West Gardner Square Historic District

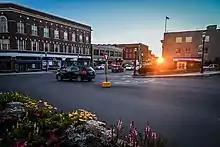
West Gardner Square Historic District now known as the Center of Gardner MA at sunset

The West Gardner Square Historic District encompasses the historic commercial, civic and industrial downtown area of Gardner, Massachusetts. Developed industrially beginning in the early 19th century, the area now boasts a concentration of late 19th and early 20th century commercial, civic, and industrial architecture. It was listed on the National Register of Historic Places in 1985.